Guajará Bay

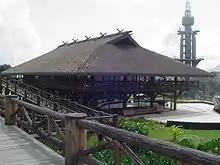
Mangal das Garças Park, with the viewpoint in the background.

Built on the banks of the Guamá River, Mangal das Garças covers an area of 64,300 m. It is located 3 km from the center of Belém, in the Cidade Velha neighborhood, and was completely renovated. The park was designed and built in harmony with nature and the local biodiversity. Visitors can find wading birds, teals and native turtles, as well as a huge variety of Amazonian plant species. The viewpoint provides a panoramic view of Guajará Bay and the historic center of Belém.